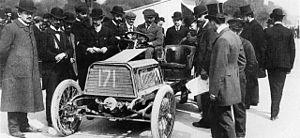
Les automobiles Perpère-Darracq S.A. sont créées en 1897 à Suresnes par Raoul Perpère et Alexandre Darracq. L’appellation devient Talbot-Darracq en 1920 puis Talbot à partir de 1922.
La Course automobile Paris-Madrid via Bordeaux est une course qui n'a connu qu'une seule édition. Elle est considérée comme étant le VIIIᵉ Grand Prix automobile de l'ACF. Commencée le dimanche 24 mai 1903 à 3 h 30 du matin à Versailles et initialement prévue pour s'étendre sur trois journées, les 24, 26 et 27 mai, elle est arrêtée par les autorités avant son terme, à Bordeaux, en raison du grand nombre d'accidents, coûtant notamment la vie au pilote Marcel Renault.